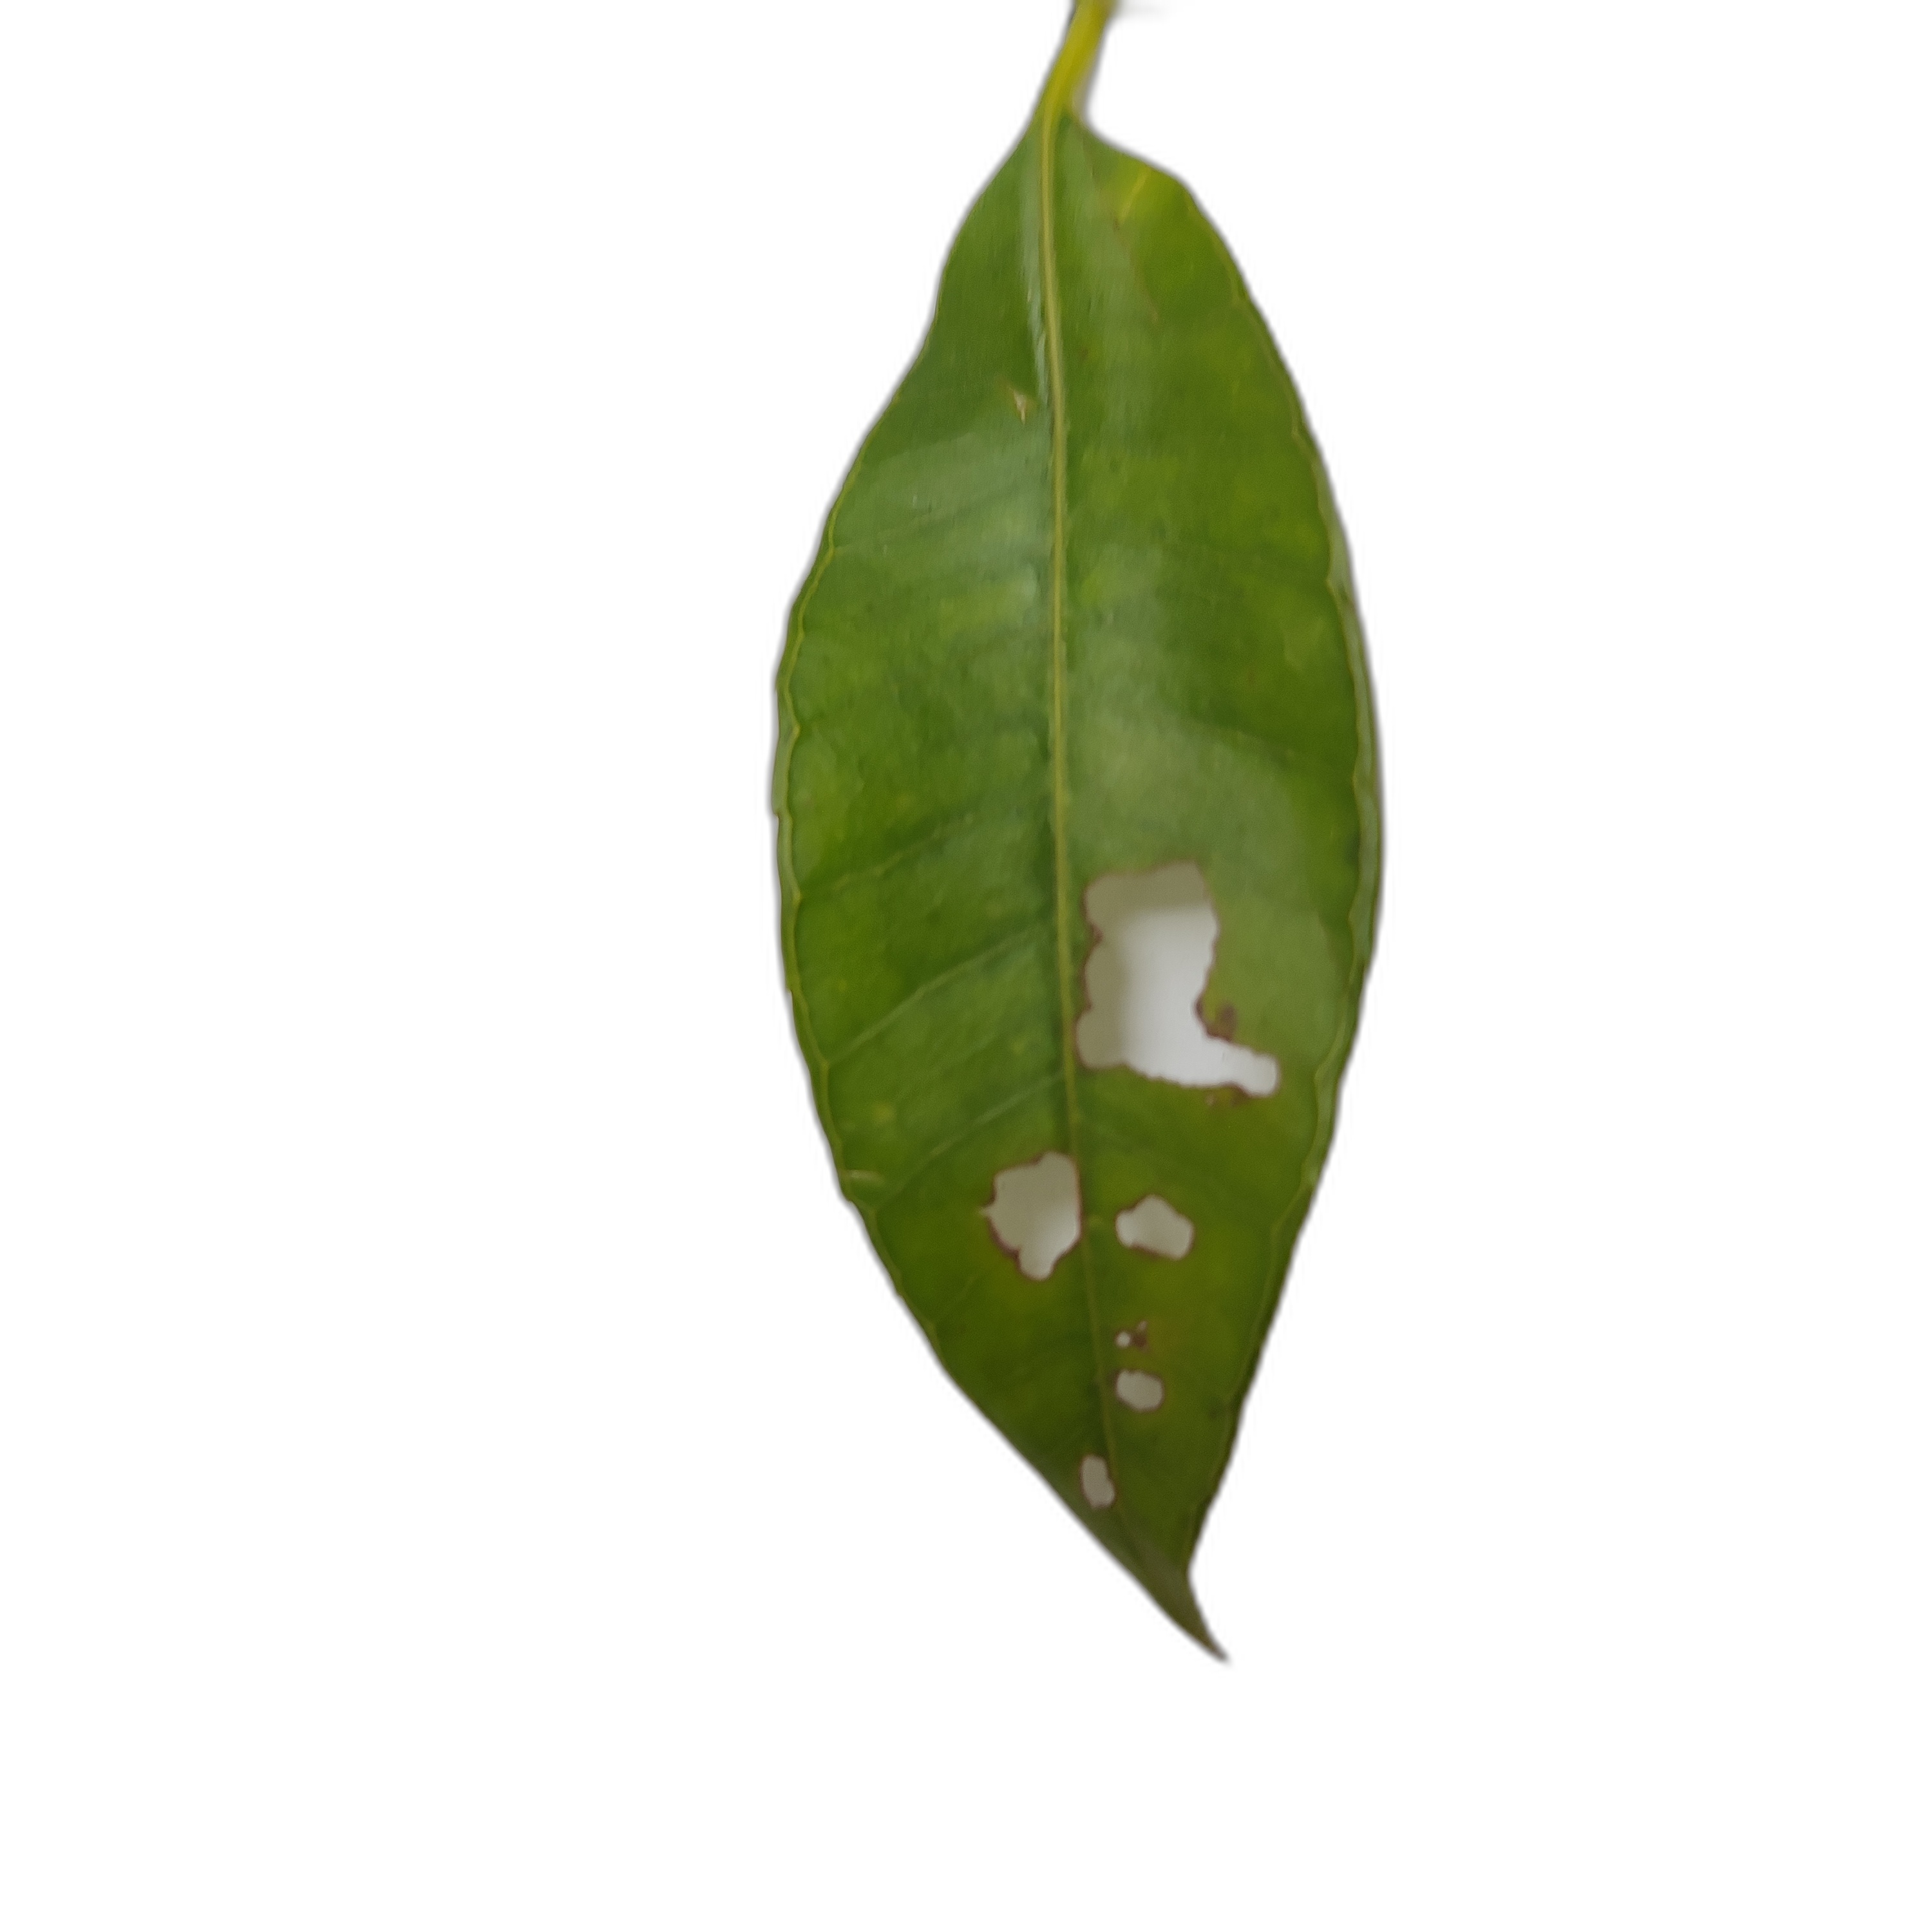
Label: not_healthy